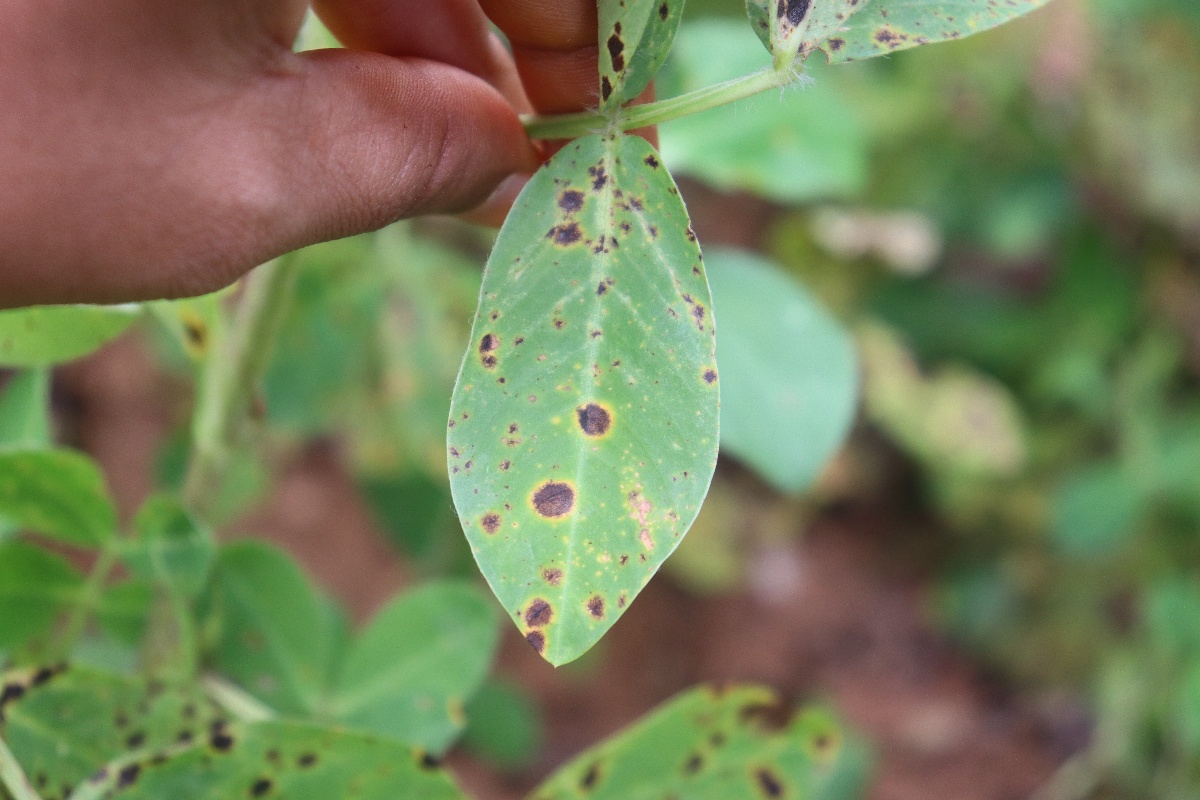
Label: late leaf spot